Mary Jane Green

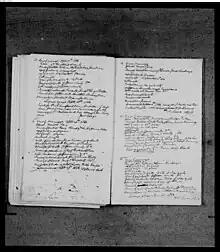
Possible marriage record of Mary Jane Green

Not much is known about Mary Jane Green's early life. She claims to have been born in Sutton, Braxton County (currently known as West Virginia). Green's level of education was unknown, but she was illiterate. Considering her lack of education she probably came from a poor family. According to public records, she was likely either born around 1839 or 1846, as there was a Mary Jane Green living in Sutton who was 11 at the time of the 1850 census. Records indicate that she may have also been the Mary Jane Green who married William Watson during the war, in Jefferson, West Virginia in 1864, at age 18, which puts her age closer to surviving descriptions of her. She had three brothers, who also became guerillas.